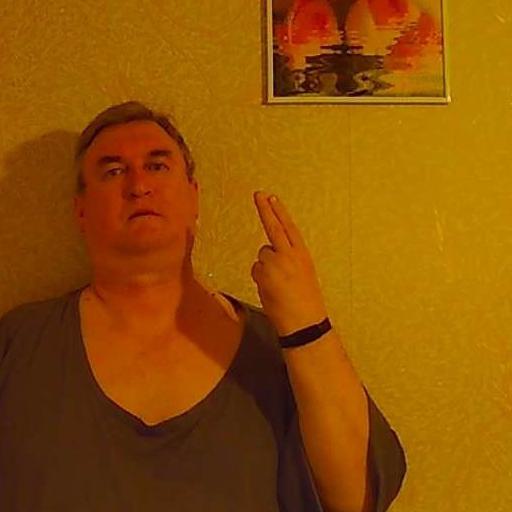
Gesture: two_up_inverted